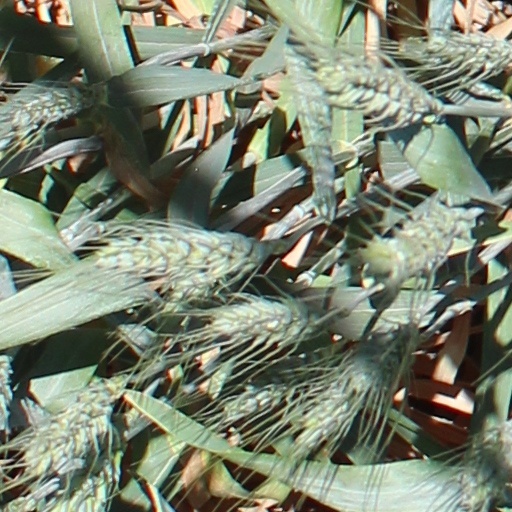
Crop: wheat